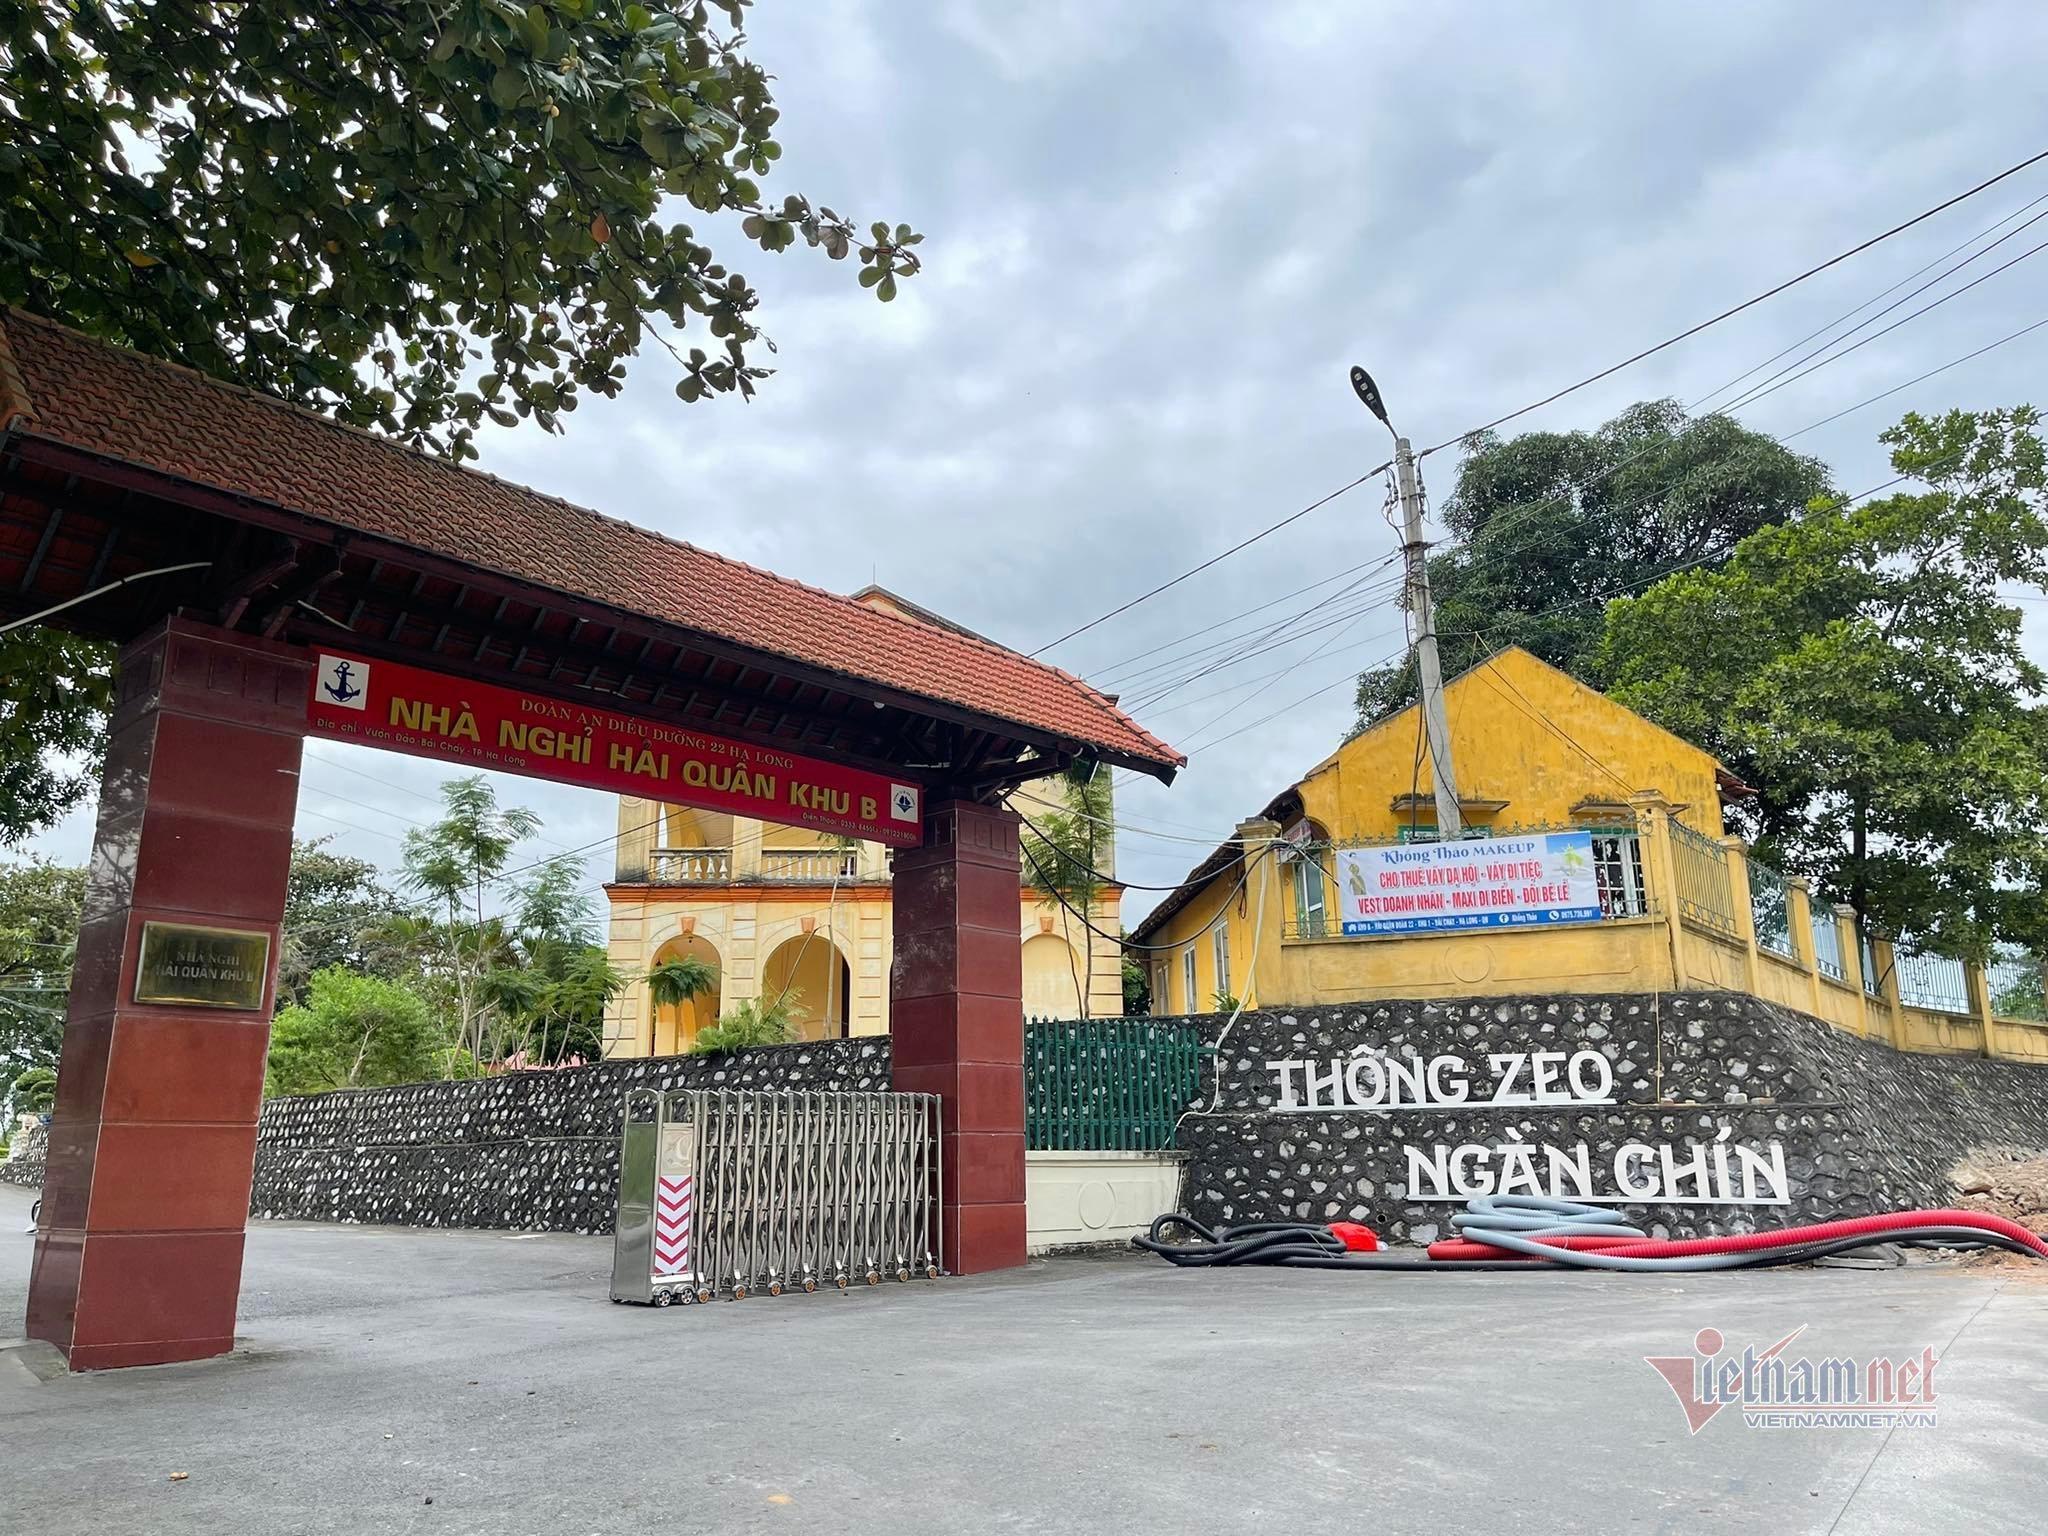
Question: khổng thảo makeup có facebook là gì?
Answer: khổng thảo